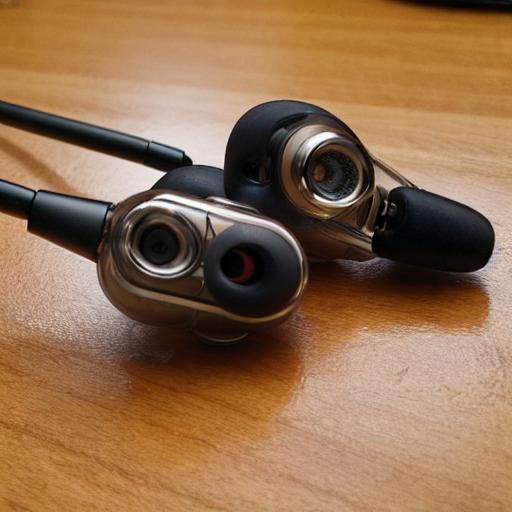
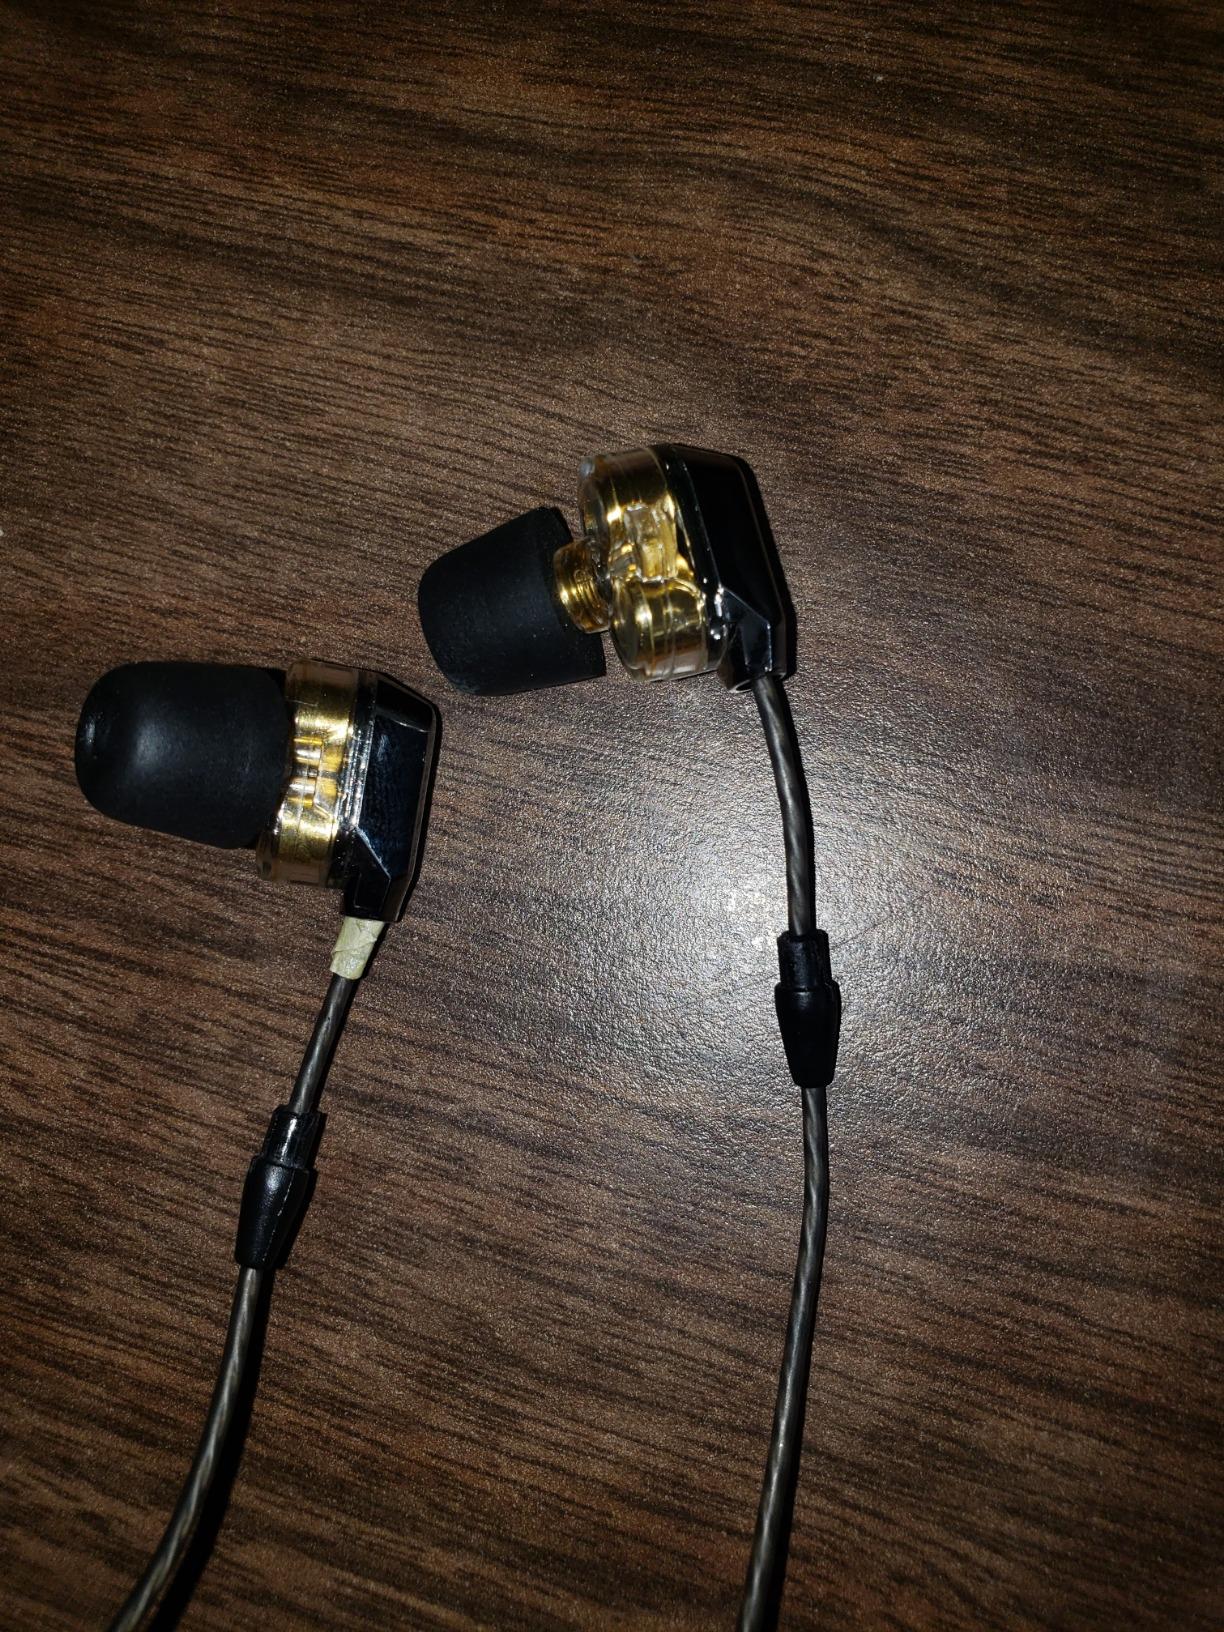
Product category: headphones
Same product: no